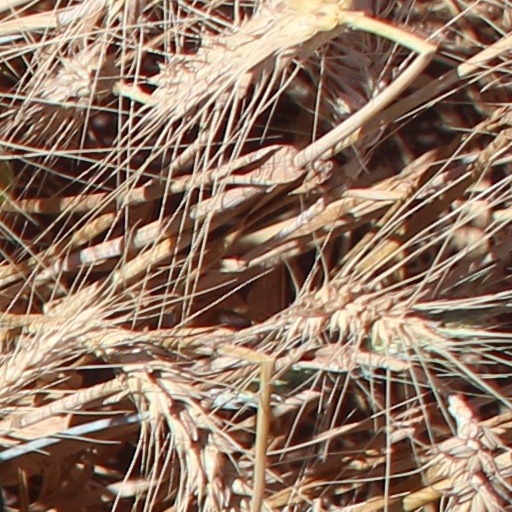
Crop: wheat